Sydney bus route 400

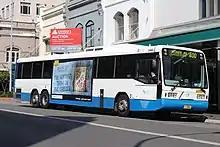
Ansair bodied Scania L113TRB in September 2019

Route 400 was initially operated by a fleet of ten dedicated Pressed Metal Corporation bodied Mercedes-Benz O305 buses. These were selected as they were fitted with dot matrix displays at a time when most of the fleet still had calico blinds and, as the route would cross regions, none had all of the required destinations.